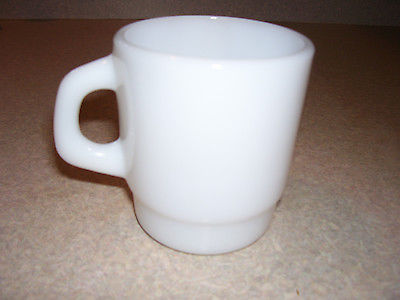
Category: mug